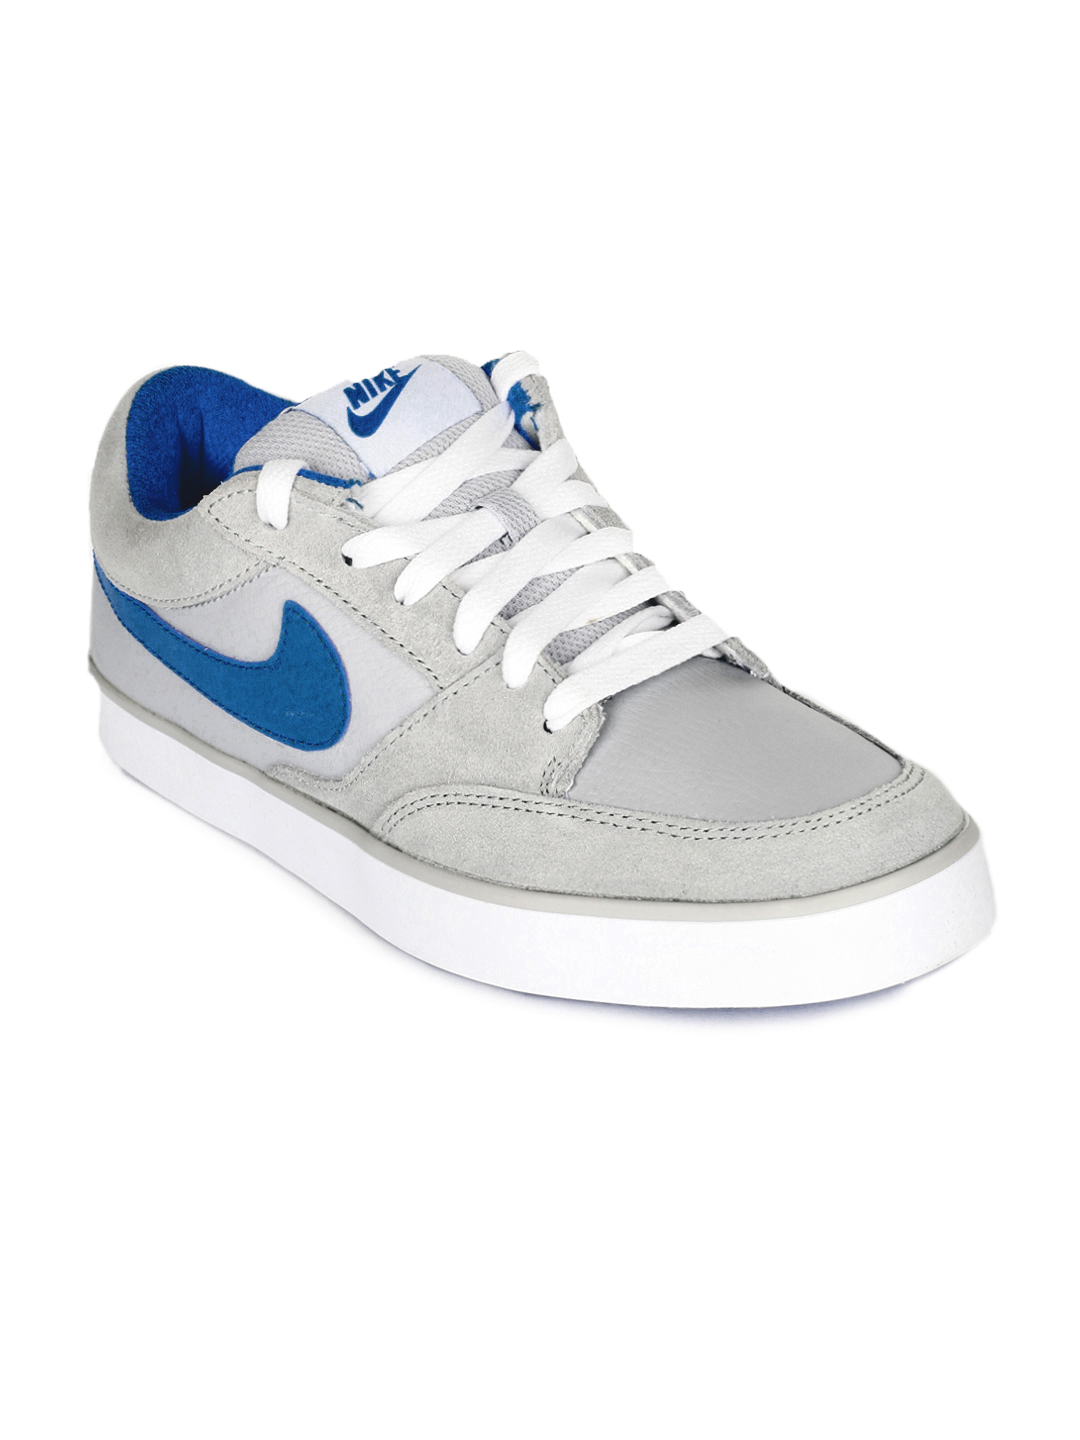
Nike Men Grey Avid Shoes
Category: Footwear / Shoes / Casual Shoes
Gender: Men
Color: Grey
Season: Summer 2012
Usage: Casual